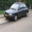
Label: automobile